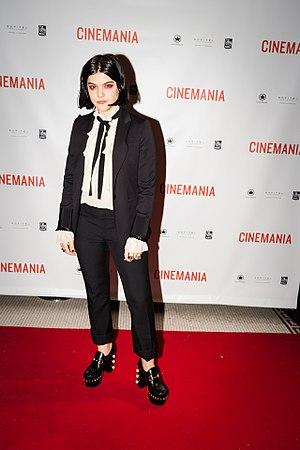
Soko Cinemania 2016
Le Festival de films Cinemania est un festival de films francophones qui se déroule tous les ans à Montréal du premier mardi au second dimanche du mois de novembre et provenant de toute la francophonie. Fondé par la montréalaise Maidy Teitelbaum en 1995, l'événement est dirigé par Guilhem Caillard depuis mars 2014. Le conseil d'administration de l'organisme est présidé par Pierre Roy.